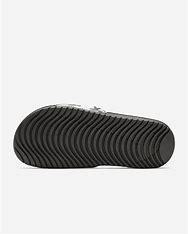
Brand: Nike
Model: Kawa